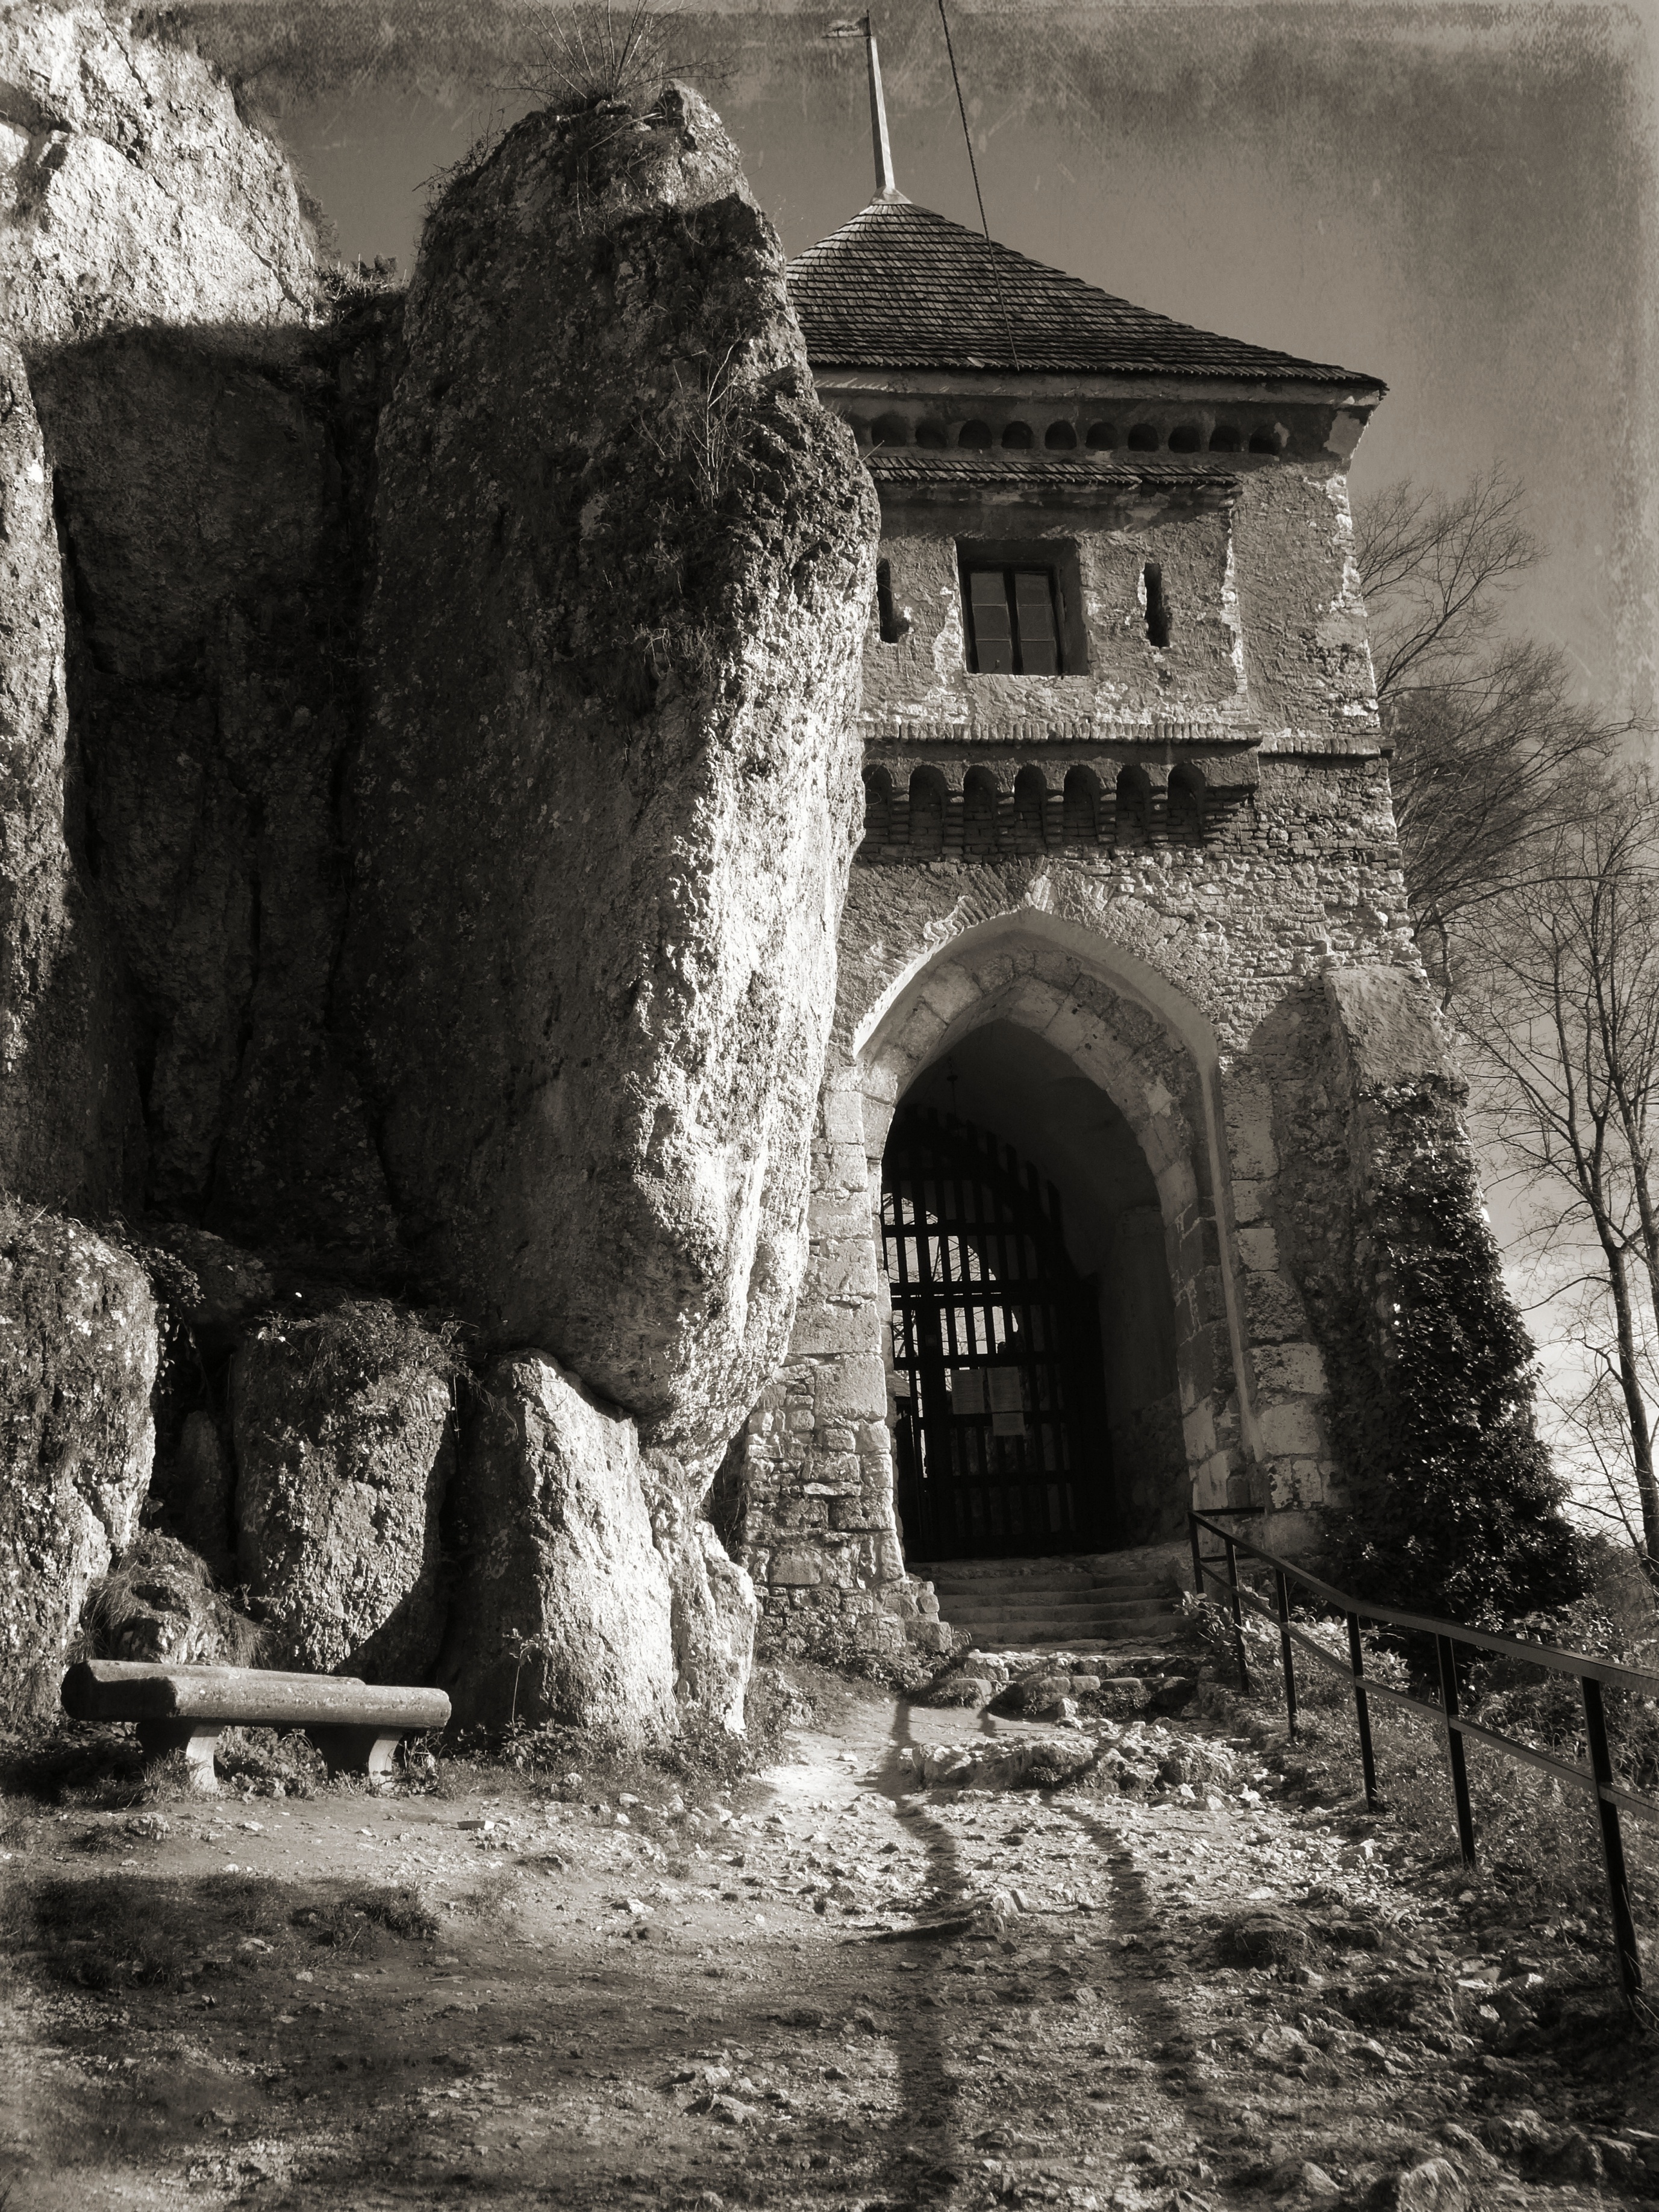
rock, black and white, white, house, wall, monument, arch, castle, black, monochrome, art, temple, ruins, poland, photograph, history, the national park, scenically, the museum, the founding fathers, the ruins of the, monochrome photography, ancient history